Liverpool–Wigan line

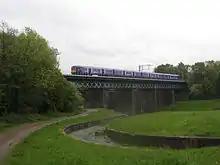
Northern Electrics Class 319 EMU crosses Carr Mill Viaduct near St Helens on the first day of electric service on the Liverpool to Wigan route. May 2015

Work is complete to re-instate the four track layout which was originally in place between Huyton and Roby stations until the 1970s. This is part of the Electrification/Northern Hub improvement. It provides passing tracks to allow for slow and fast traffic plus a remodelling of the Huyton Junction turnout towards Prescot in order to avoid substantial interaction with the Liverpool–Manchester line, which was previously the case. Accompanying platform construction and associated works were undertaken at both stations. Completion of the scheme was scheduled for 2014, but had to be split into two stages - Three-Tracking was opened on 14 July 2014, as it lies entirely within the existing boundaries of railway land. The fourth track required requisition of a strip of land long from the BT Telephone Exchange site together with part of Huyton Bus Station. Provision of the fourth track became operational on 9 October 2017.